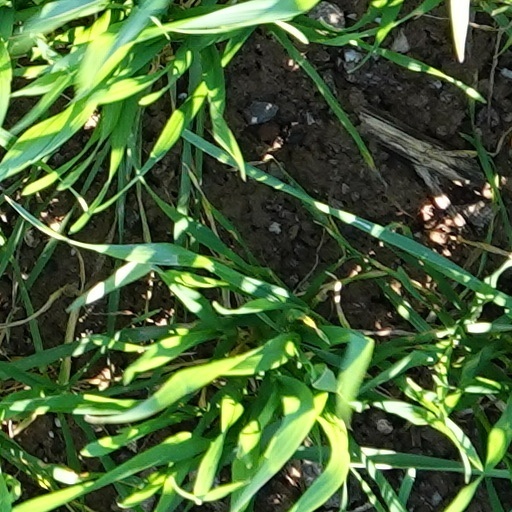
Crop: wheat